Randy Mamola

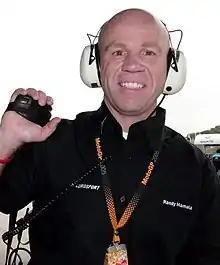
Mamola in 2005

Randy Mamola (born November 10, 1959) is an American former professional motorcycle racer and television sports presenter. He competed in Grand Prix motorcycle racing between and . A 13-time Premier Class race winner, Mamola was one of the most charismatic Grand Prix road racers of his generation, becoming a favourite because of his interaction with race fans both on and off the track as well as his aggressive and spirited riding style.